Defensive wall

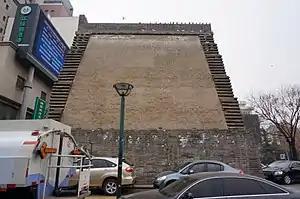
Remains of a defensive wall of Prince Qin Mansion, a citadel within Xi'an

In ancient Greece, large stone walls had been built in Mycenaean Greece, such as the ancient site of Mycenae (famous for the huge stone blocks of its 'cyclopean' walls). In classical era Greece, the city of Athens built a long set of parallel stone walls called the Long Walls that reached their guarded seaport at Piraeus. Exceptions were few, but neither ancient Sparta nor ancient Rome had walls for a long time, choosing to rely on their militaries for defense instead. Initially, these fortifications were simple constructions of wood and earth, which were later replaced by mixed constructions of stones piled on top of each other without mortar.